Earthbound (1940 film)

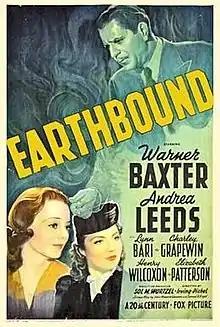
Theatrical release poster

Earthbound is a 1940 film directed by Irving Pichel. It stars Warner Baxter and Andrea Leeds. It is a remake of the 1920 silent film of the same name, "Earthbound." Critical reception to the film was generally negative.